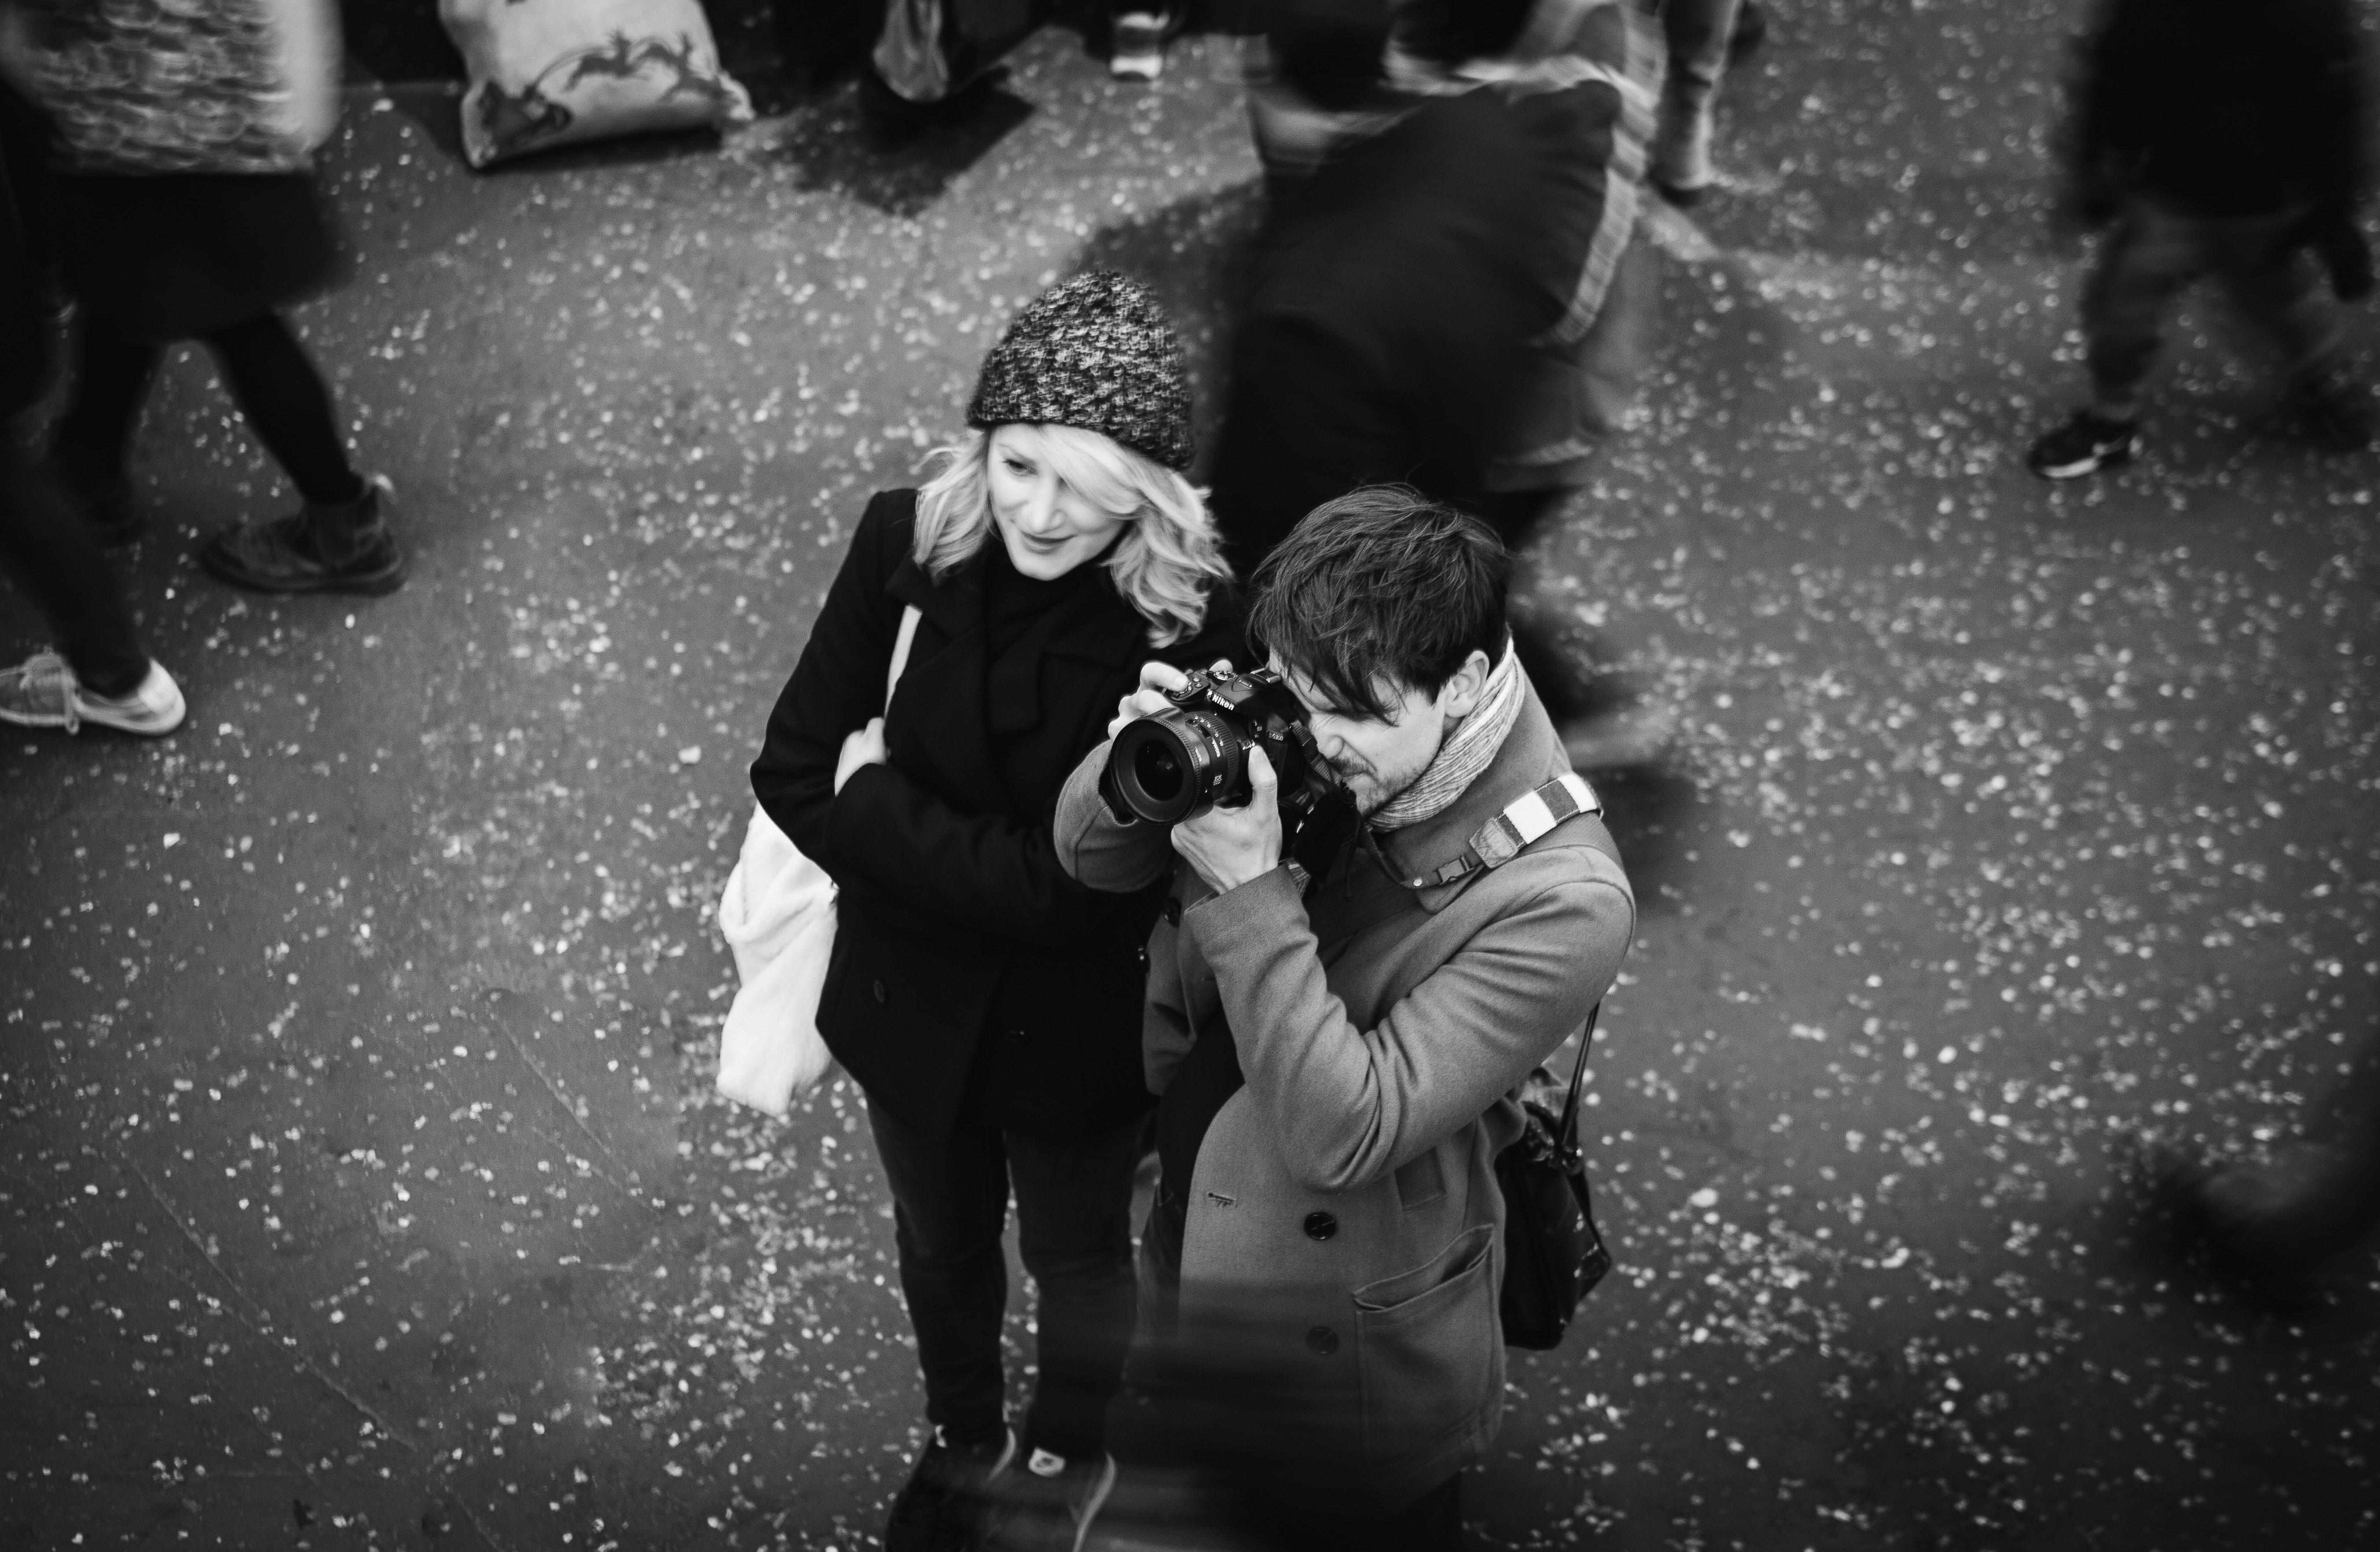
person, black and white, people, photography, child, darkness, black, monochrome, photograph, emotion, monochrome photography